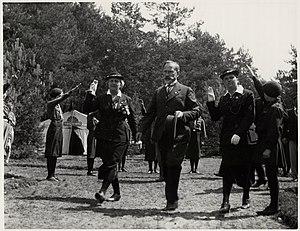
Sofija Čiurlionienė née Kymantaitė est une écrivaine, éducatrice et militante lituanienne.